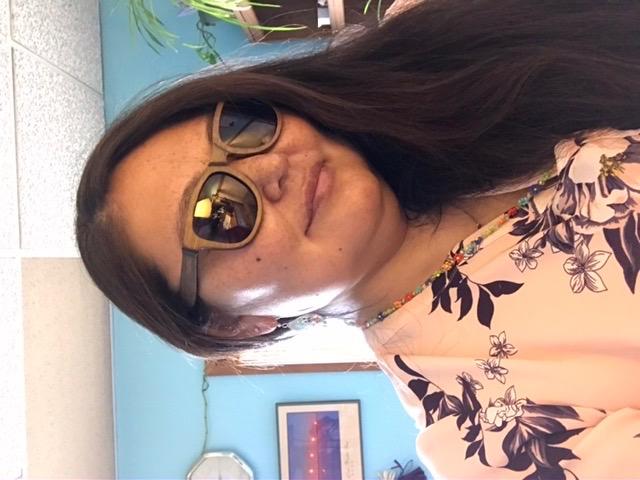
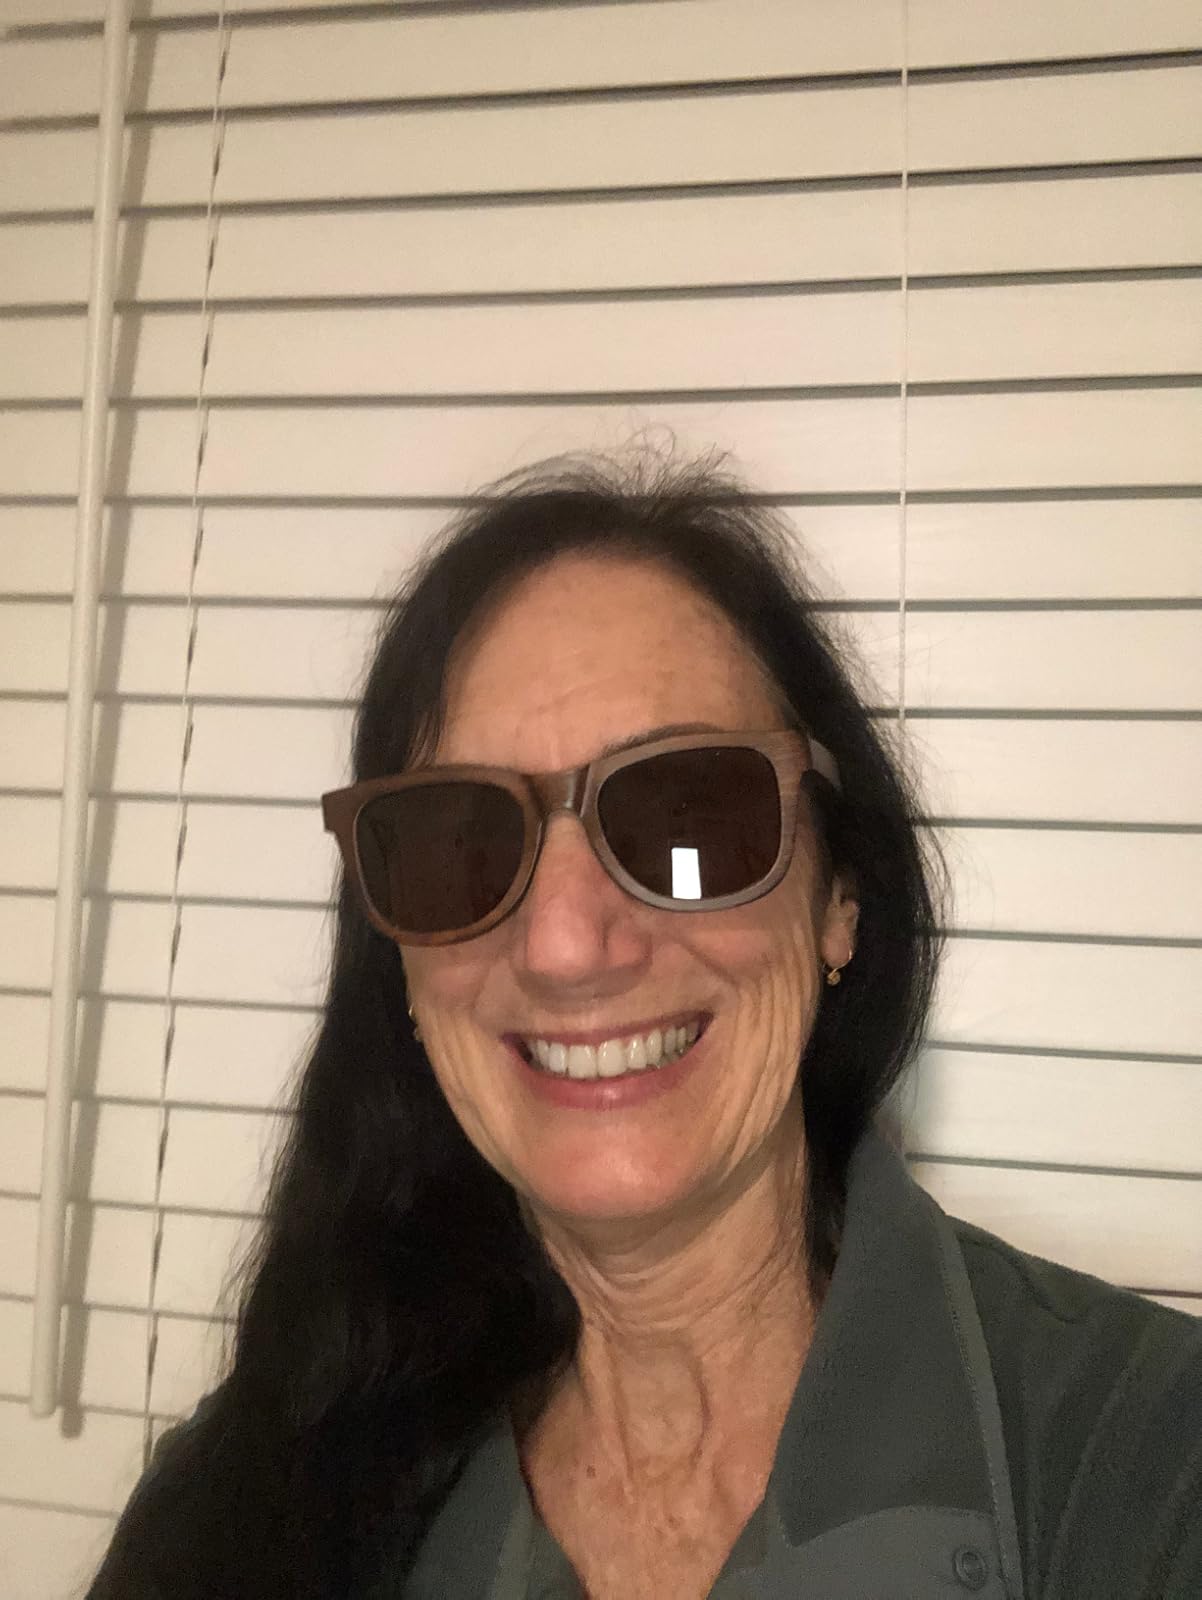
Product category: accessories_sunglasses
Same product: yes